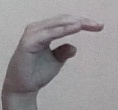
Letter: jeem